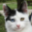
Label: cat